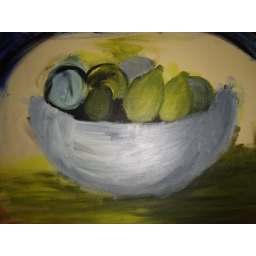
bowl of fruit work in progress